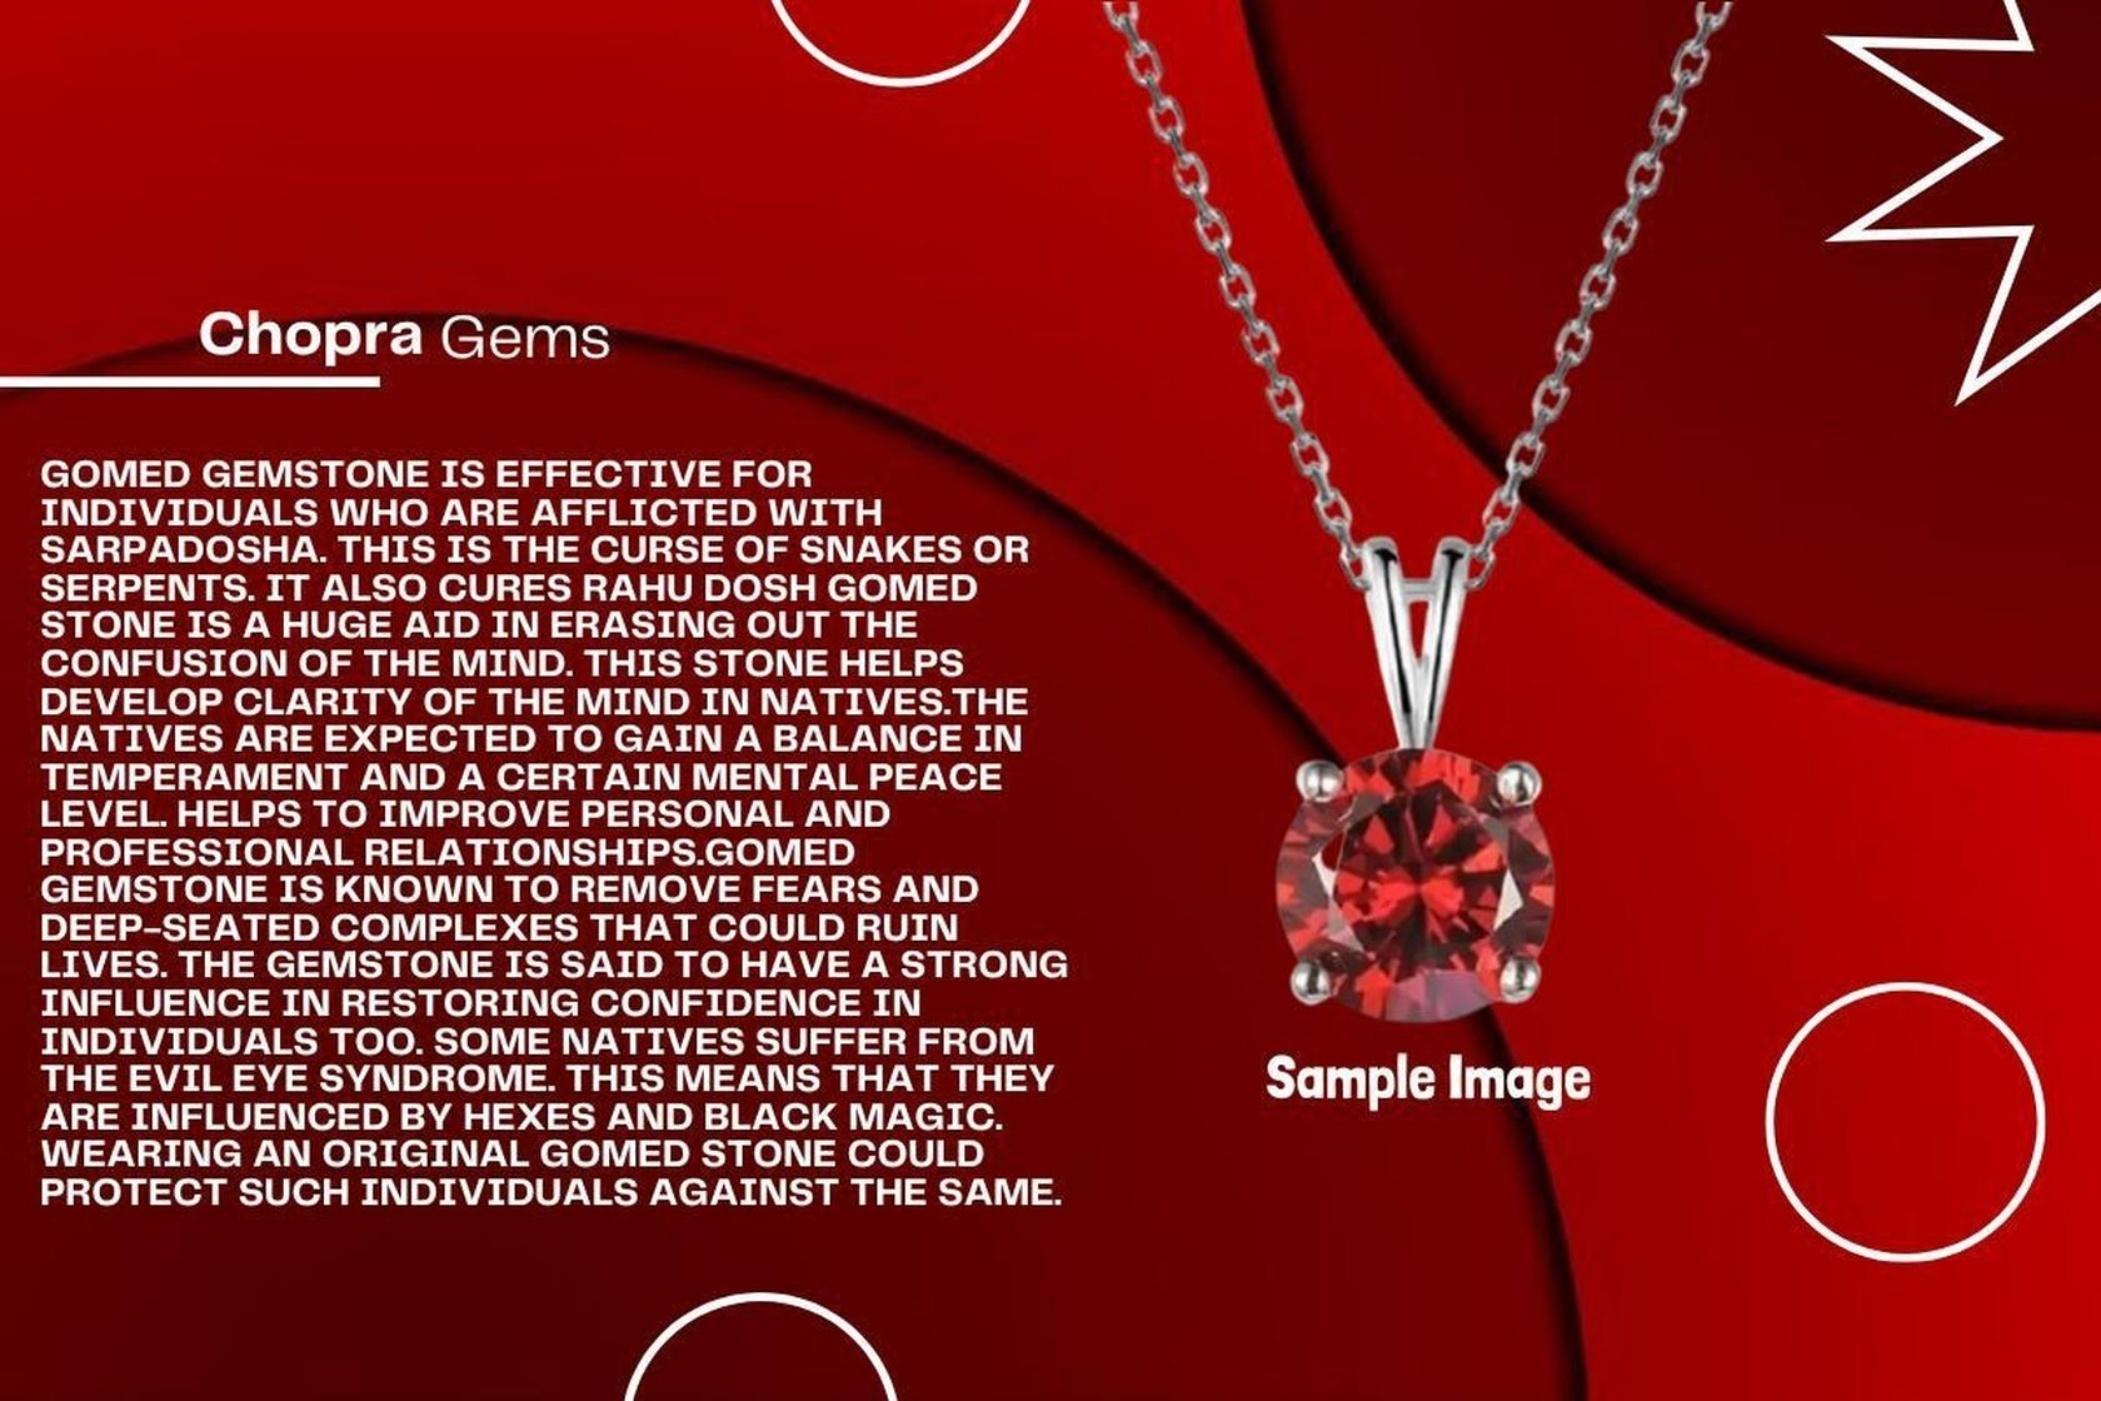
Chopra Gems Brass 100 Percent Unique and Effective Original Garnet Hessonite Pendant Without Chain Red (Men and Women) (Pendant_BCX92)
Type: Necklaces & Pendants
Brand: Chopra Gems & Jewellery
Price: Rs. 499
 This is natural hessonite (gomed) gemstone. The stone is fully untreated. Gomed has great power to decrease the ill effects of planets and also help in treating several diseases. But the main thing is that should be kept in mind is one who should wear a correct stone that matches their zodiac signs for enjoying total benefits of these gemstones, these stones need to be carefully selected, so that one can get benefits from it. For achieving success, it is better to wear both hot and cold gemstones. The reason behind this combination is that it helps in maintain stability and eradicates health issues. It is a 100 genuine real hessonite.
Features: Material - brass,Color red,Chain not included
Included: 100 Percent Unique and Effective Original Garnet Hessonite Pendant